Red Rose of Lancaster

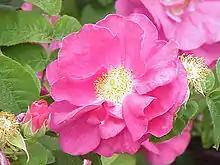
"Rosa gallica" var. "officinalis"

Lancaster's Red Rose (also known as Apothecary's Rose, Old Red Damask and Rose of Provins) is an official variety and is possibly the first cultivated rose. The rose grew wild throughout Central Asia and was discovered by the ancient Persians and Egyptians. Later adopted by the Romans, who introduced it to Gaul (France) where it assumed the name "Rosa gallica". It is documented that Charlemagne's court exploited the rose as a perfume. The rose was also appreciated for its medical value and was utilized in countless medical remedies.